Yegor Golenkov

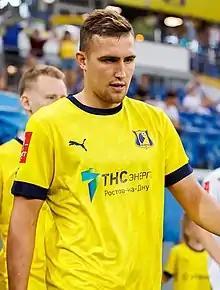
Golenkov with Rostov in 2022

Yegor Dmitriyevich Golenkov (born 7 July 1999) is a Russian football player who plays as a centre-forward for FC Rostov.